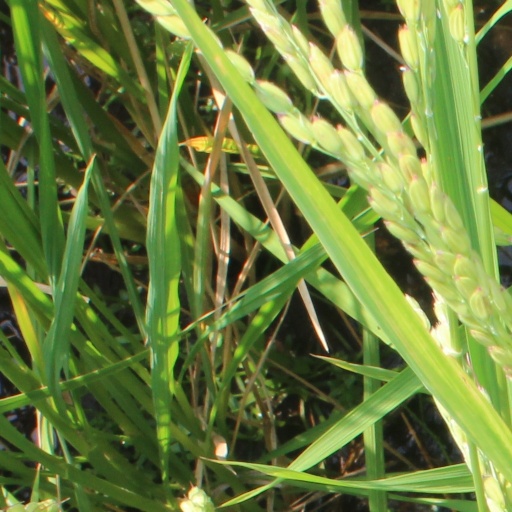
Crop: rice